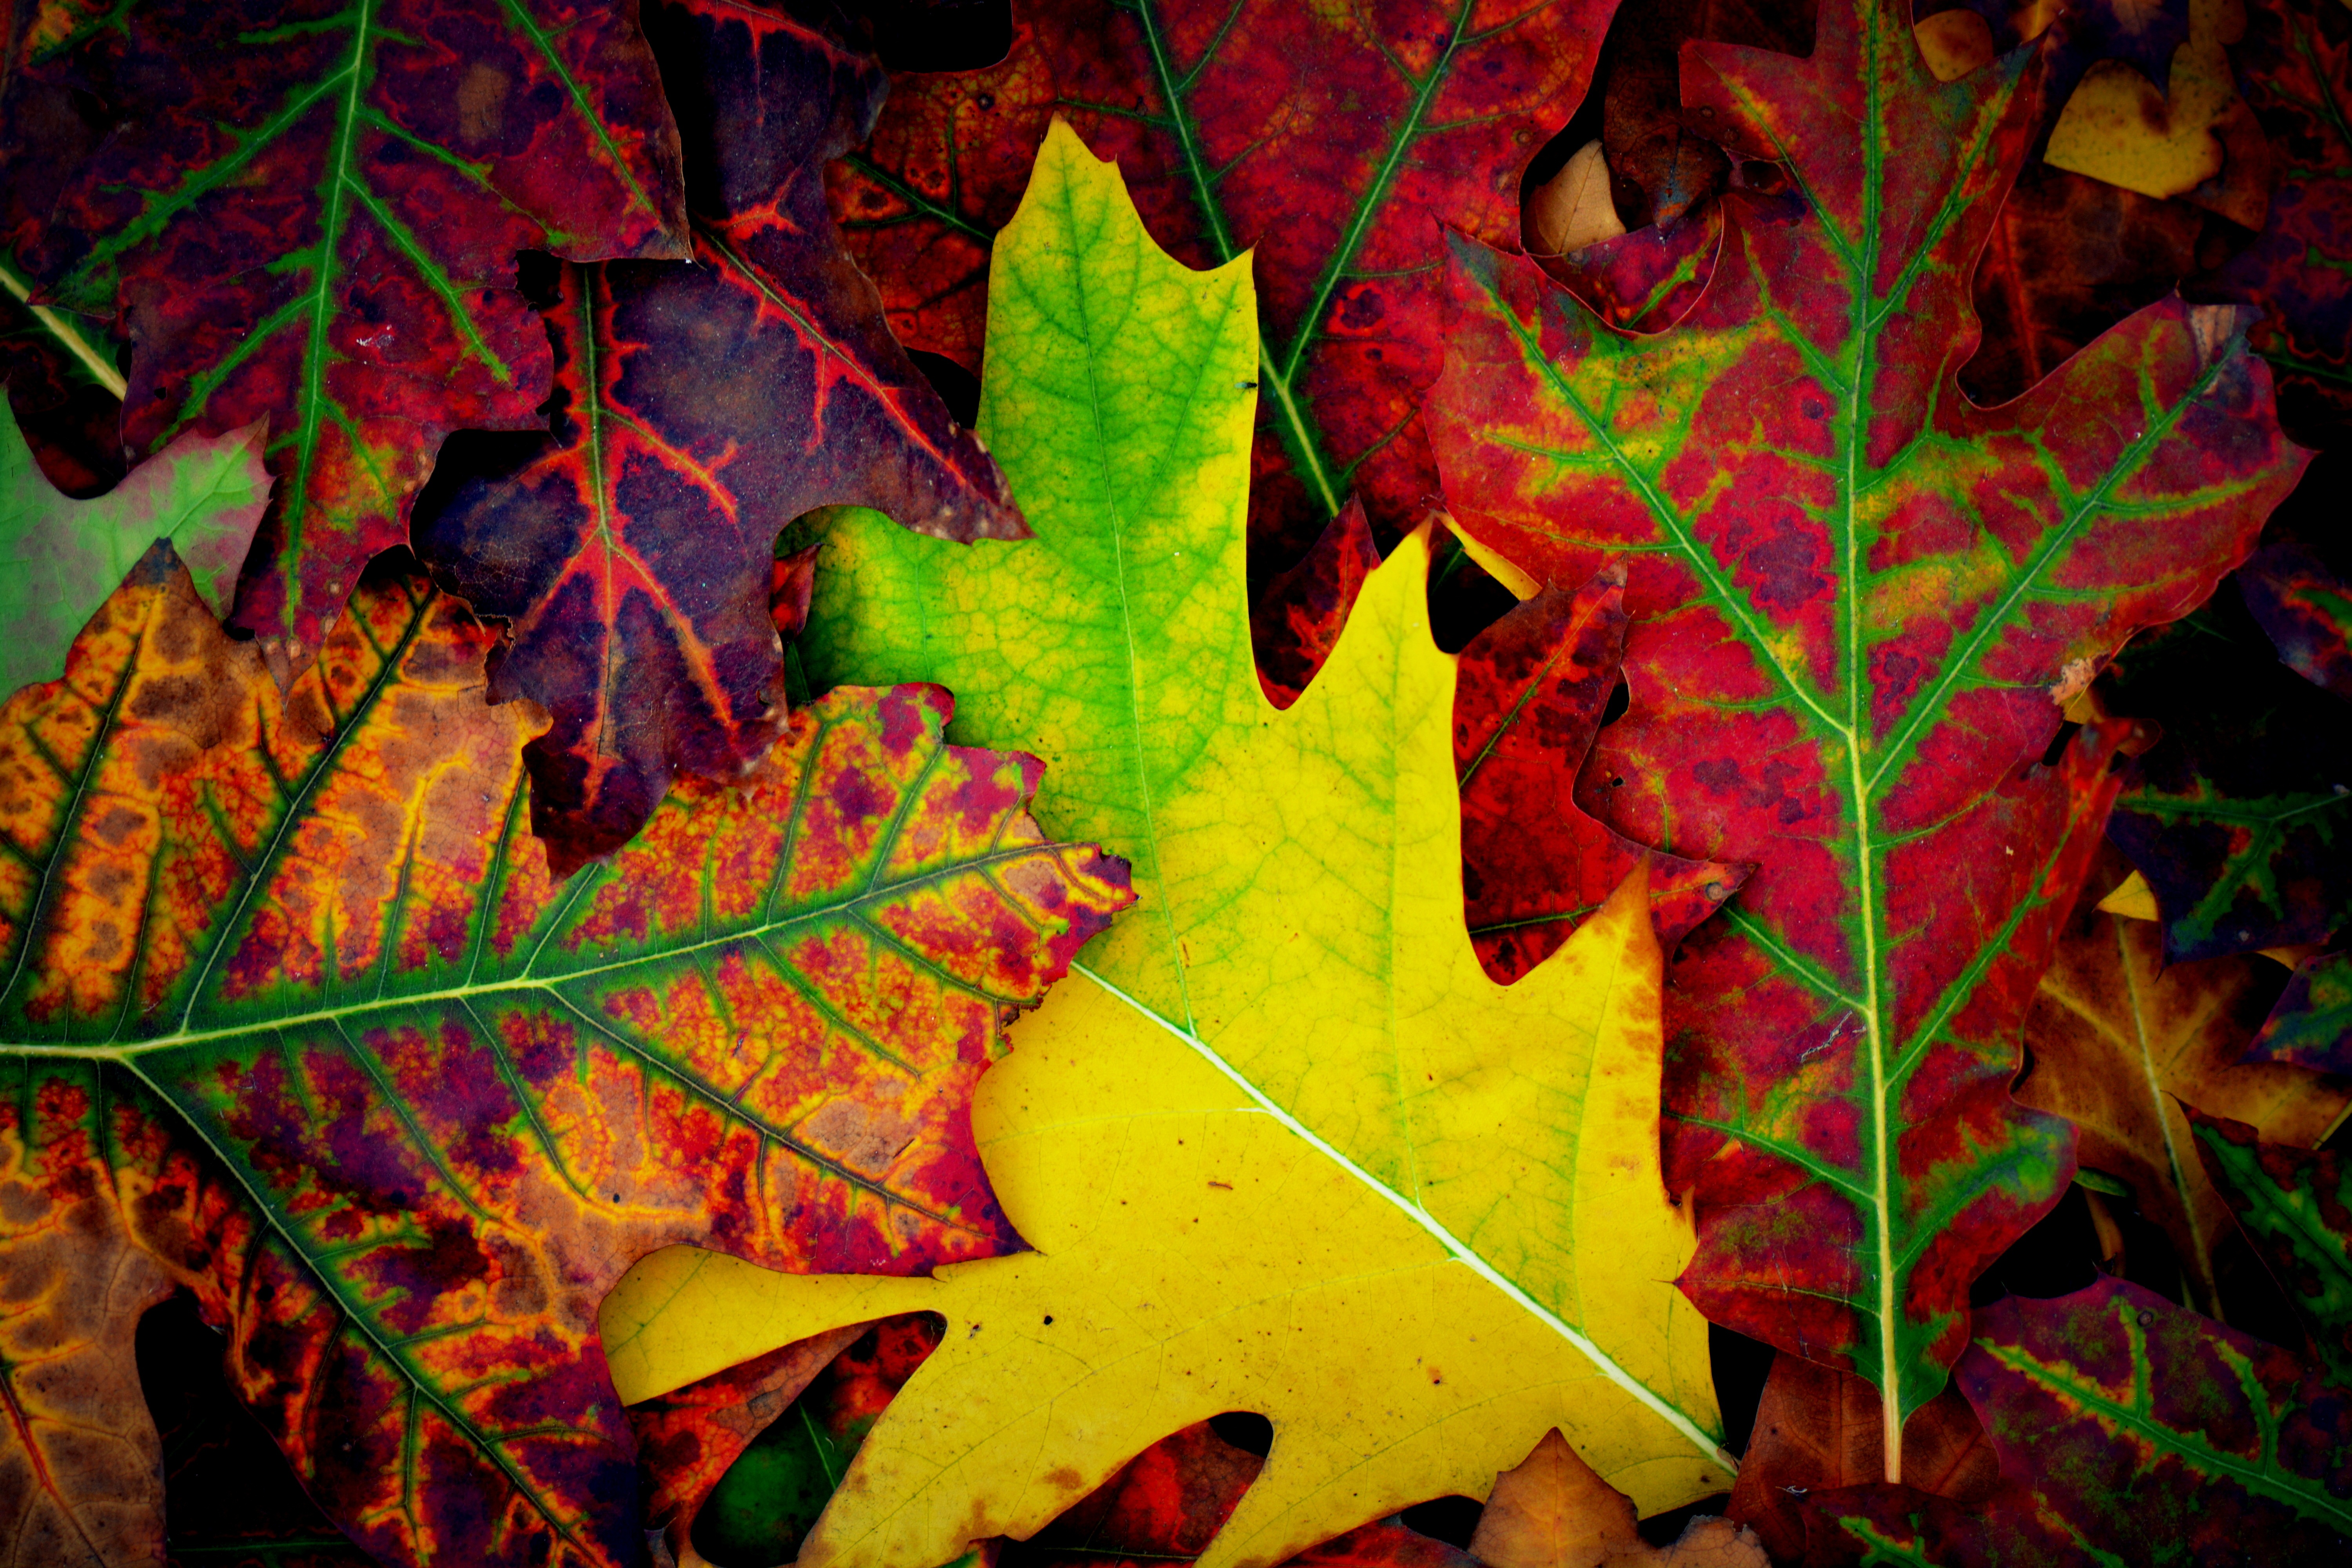
tree, nature, branch, plant, leaf, flower, green, autumn, yellow, season, maple tree, maple leaf, leaves, colors, flowering plant, woody plant, land plant